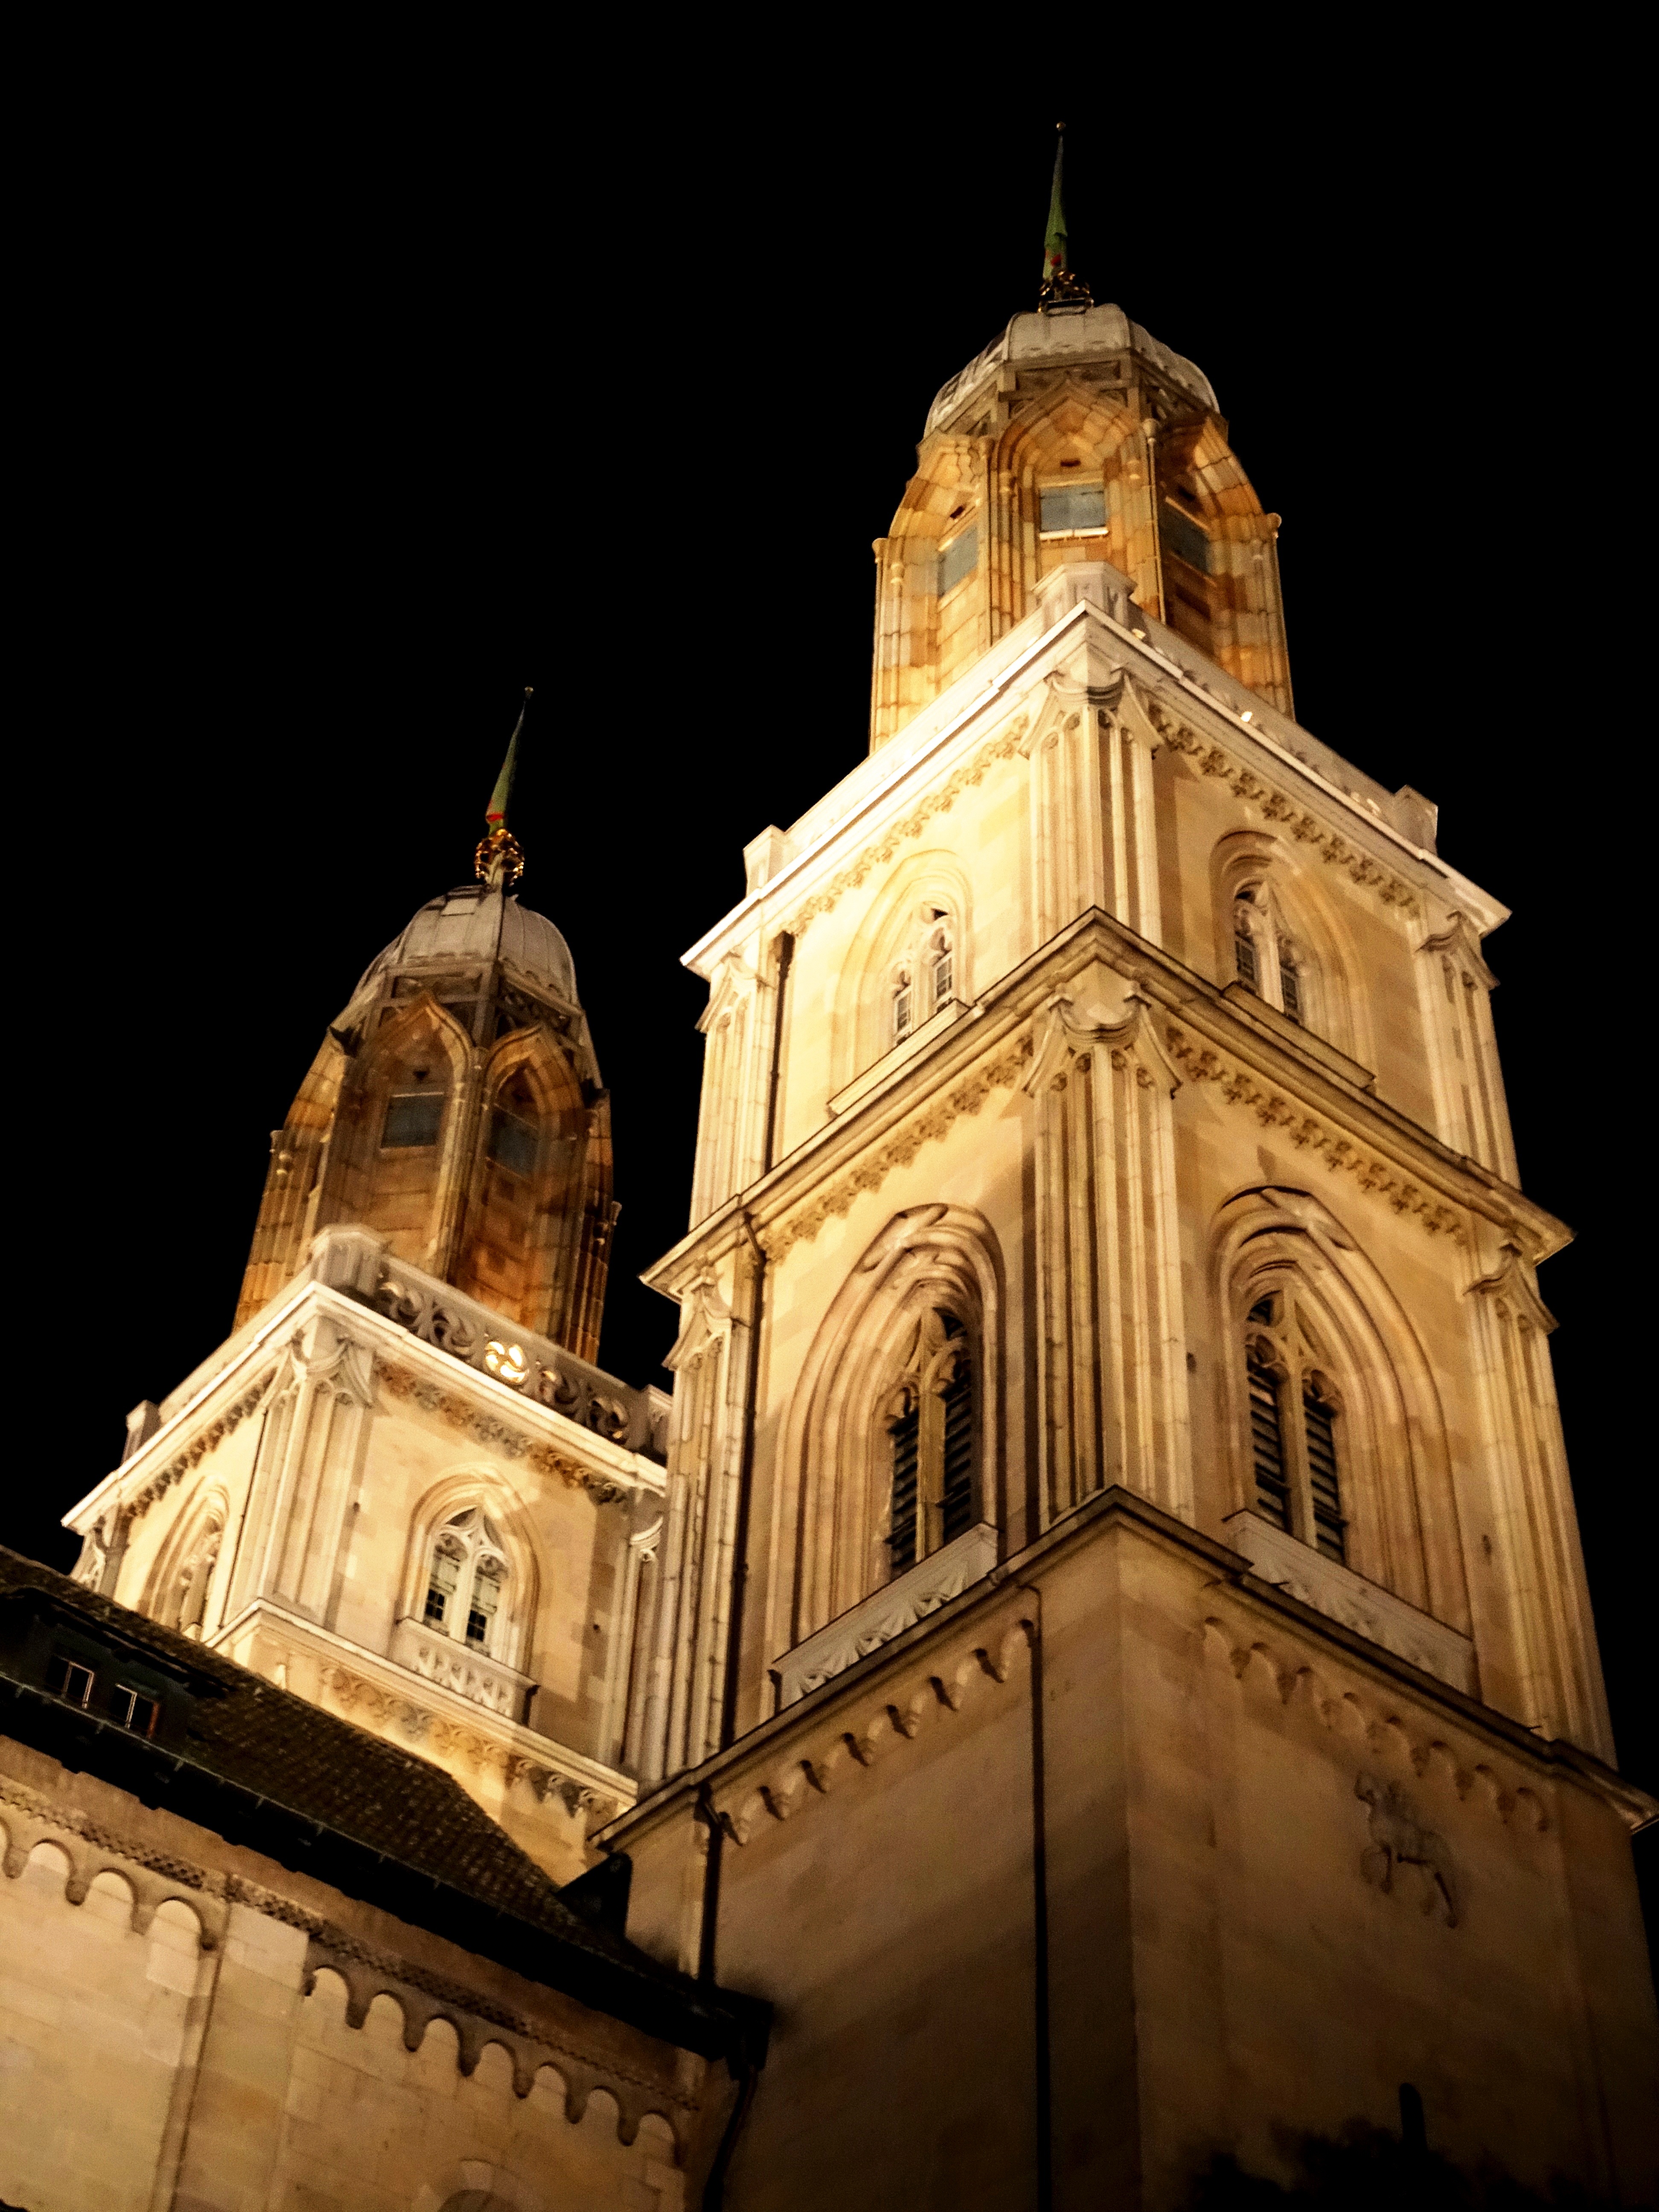
architecture, night, building, tower, landmark, church, cathedral, place of worship, bell tower, spire, steeple, synagogue, zurich, basilica, dome, grossm nster, church tower, byzantine architecture